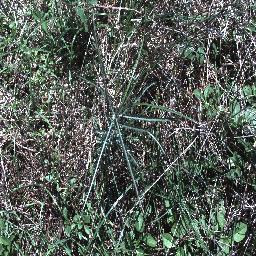
Label: parkinsonia